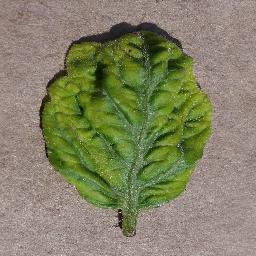
Label: Tomato___Tomato_Yellow_Leaf_Curl_Virus